Hrazdan

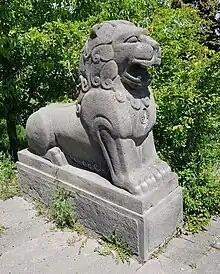
Lion statue in Hrazdan

The residents of Hrazdan are mainly Christians who belong to the Armenian Apostolic Church. The church is regulated by the Diocese of Kotayk.